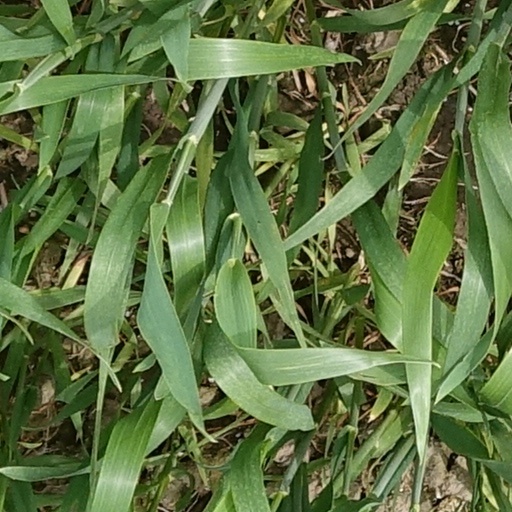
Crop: wheat